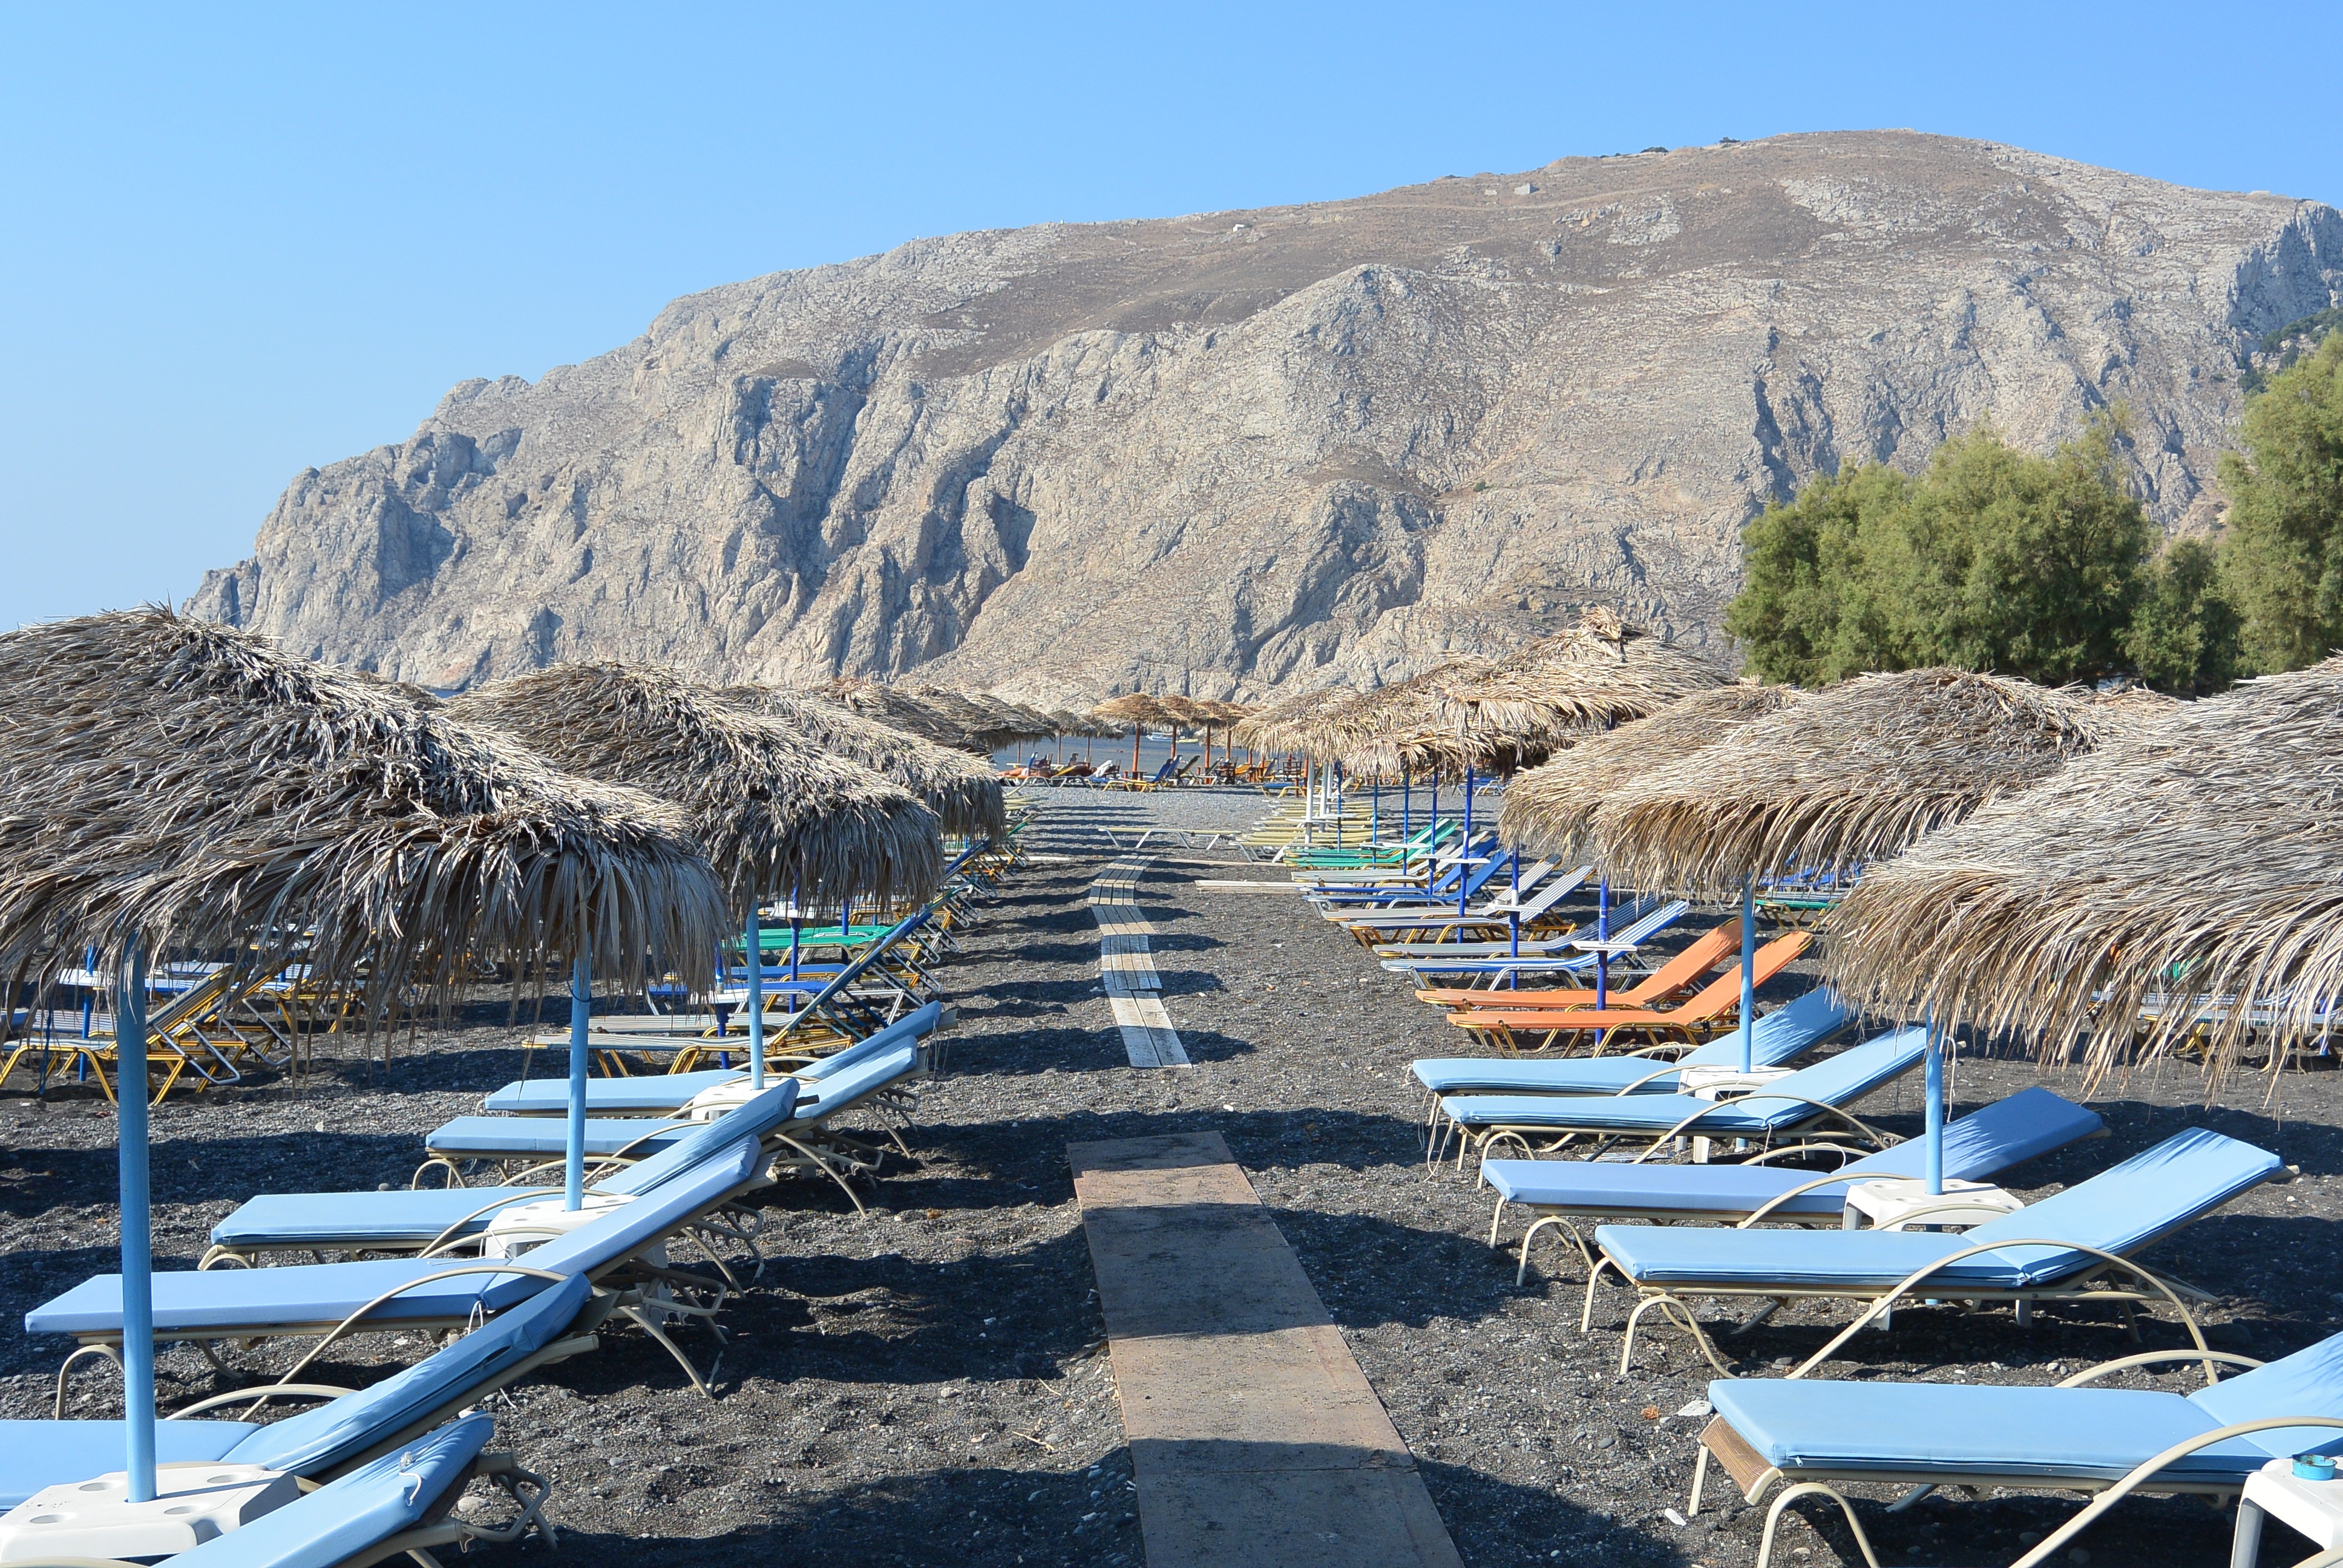
sea, coast, lake, vacation, bay, marina, santorini, infrastructure, greece, kamari, beach idyll, greek islands